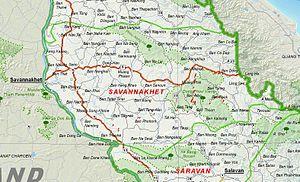
La province de Savannakhet est une province du Sud du Laos située entre la province de Khammouane au nord et celle de Saravane au sud. Elle est séparée de la Thaïlande, à l'ouest, par le cours du Mékong, et du Viêt Nam, à l'est, par la cordillère annamitique. C'est la province la plus étendue et la plus peuplée du pays. C'est dans cette province que sont conservés les vestiges les plus intéressants de la piste Hô Chi Minh, principale voie de ravitaillement utilisée par les forces nord-vietnamiennes pendant la guerre d'Indochine.